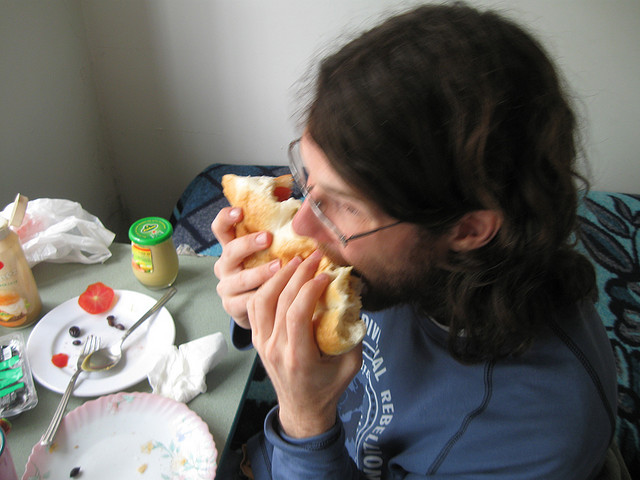
user: Given an image and a question. Answer the question in a short answer. Question: Does this person likely have good or bad natural eyesight? Short Answer:
assistant: bad